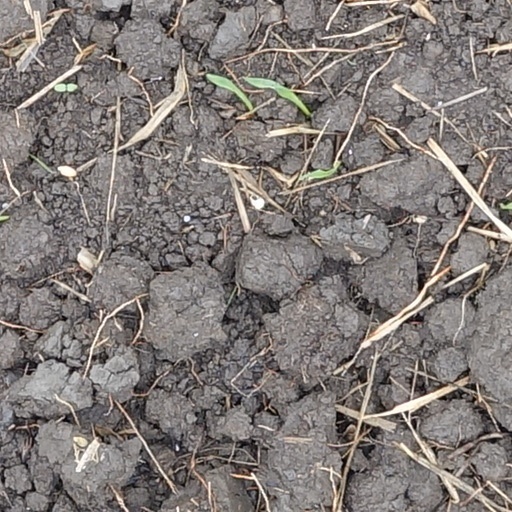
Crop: wheat